Space Mountain (Magic Kingdom)

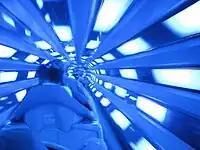
The "energizing" tunnel leads the trains to the lift hill.

After visitors enter the building, the queue opens into a large room filled with small, silver, ball-pit like balls. The room also contains a "star map". The line then dips into the "star tunnel", which takes guests under the Walt Disney World Railroad and into the cone containing the ride. At this point, the post-show tunnel is running parallel to the queue. The queue then begins to ascend to a second floor, and passes by "space windows" in the walls featuring planets, astronauts, and a model of the spaceship from the lift hill. The queue continues to turn until riders are deposited in the loading station. Previously, stand-by riders could participate in various 90-second long video games that were hosted by a robot that operates Space Mountain's mission control center. These games included blasting asteroids to clear a path for spaceships leaving the spaceport, sorting the lost and found items into the proper bins, and controlling spaceships that expand the spaceport. The screens that were used for these games now show images of space, and riders can play games using the Play Disney Parks app on their own devices.